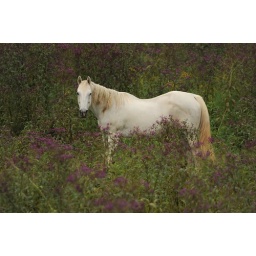
I love the color combination of the white horse in the purple field.